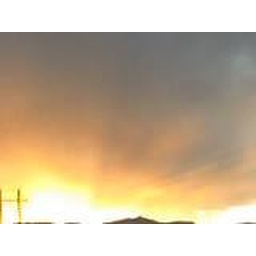
This one came out cool, the power lines look like a cross under the sky